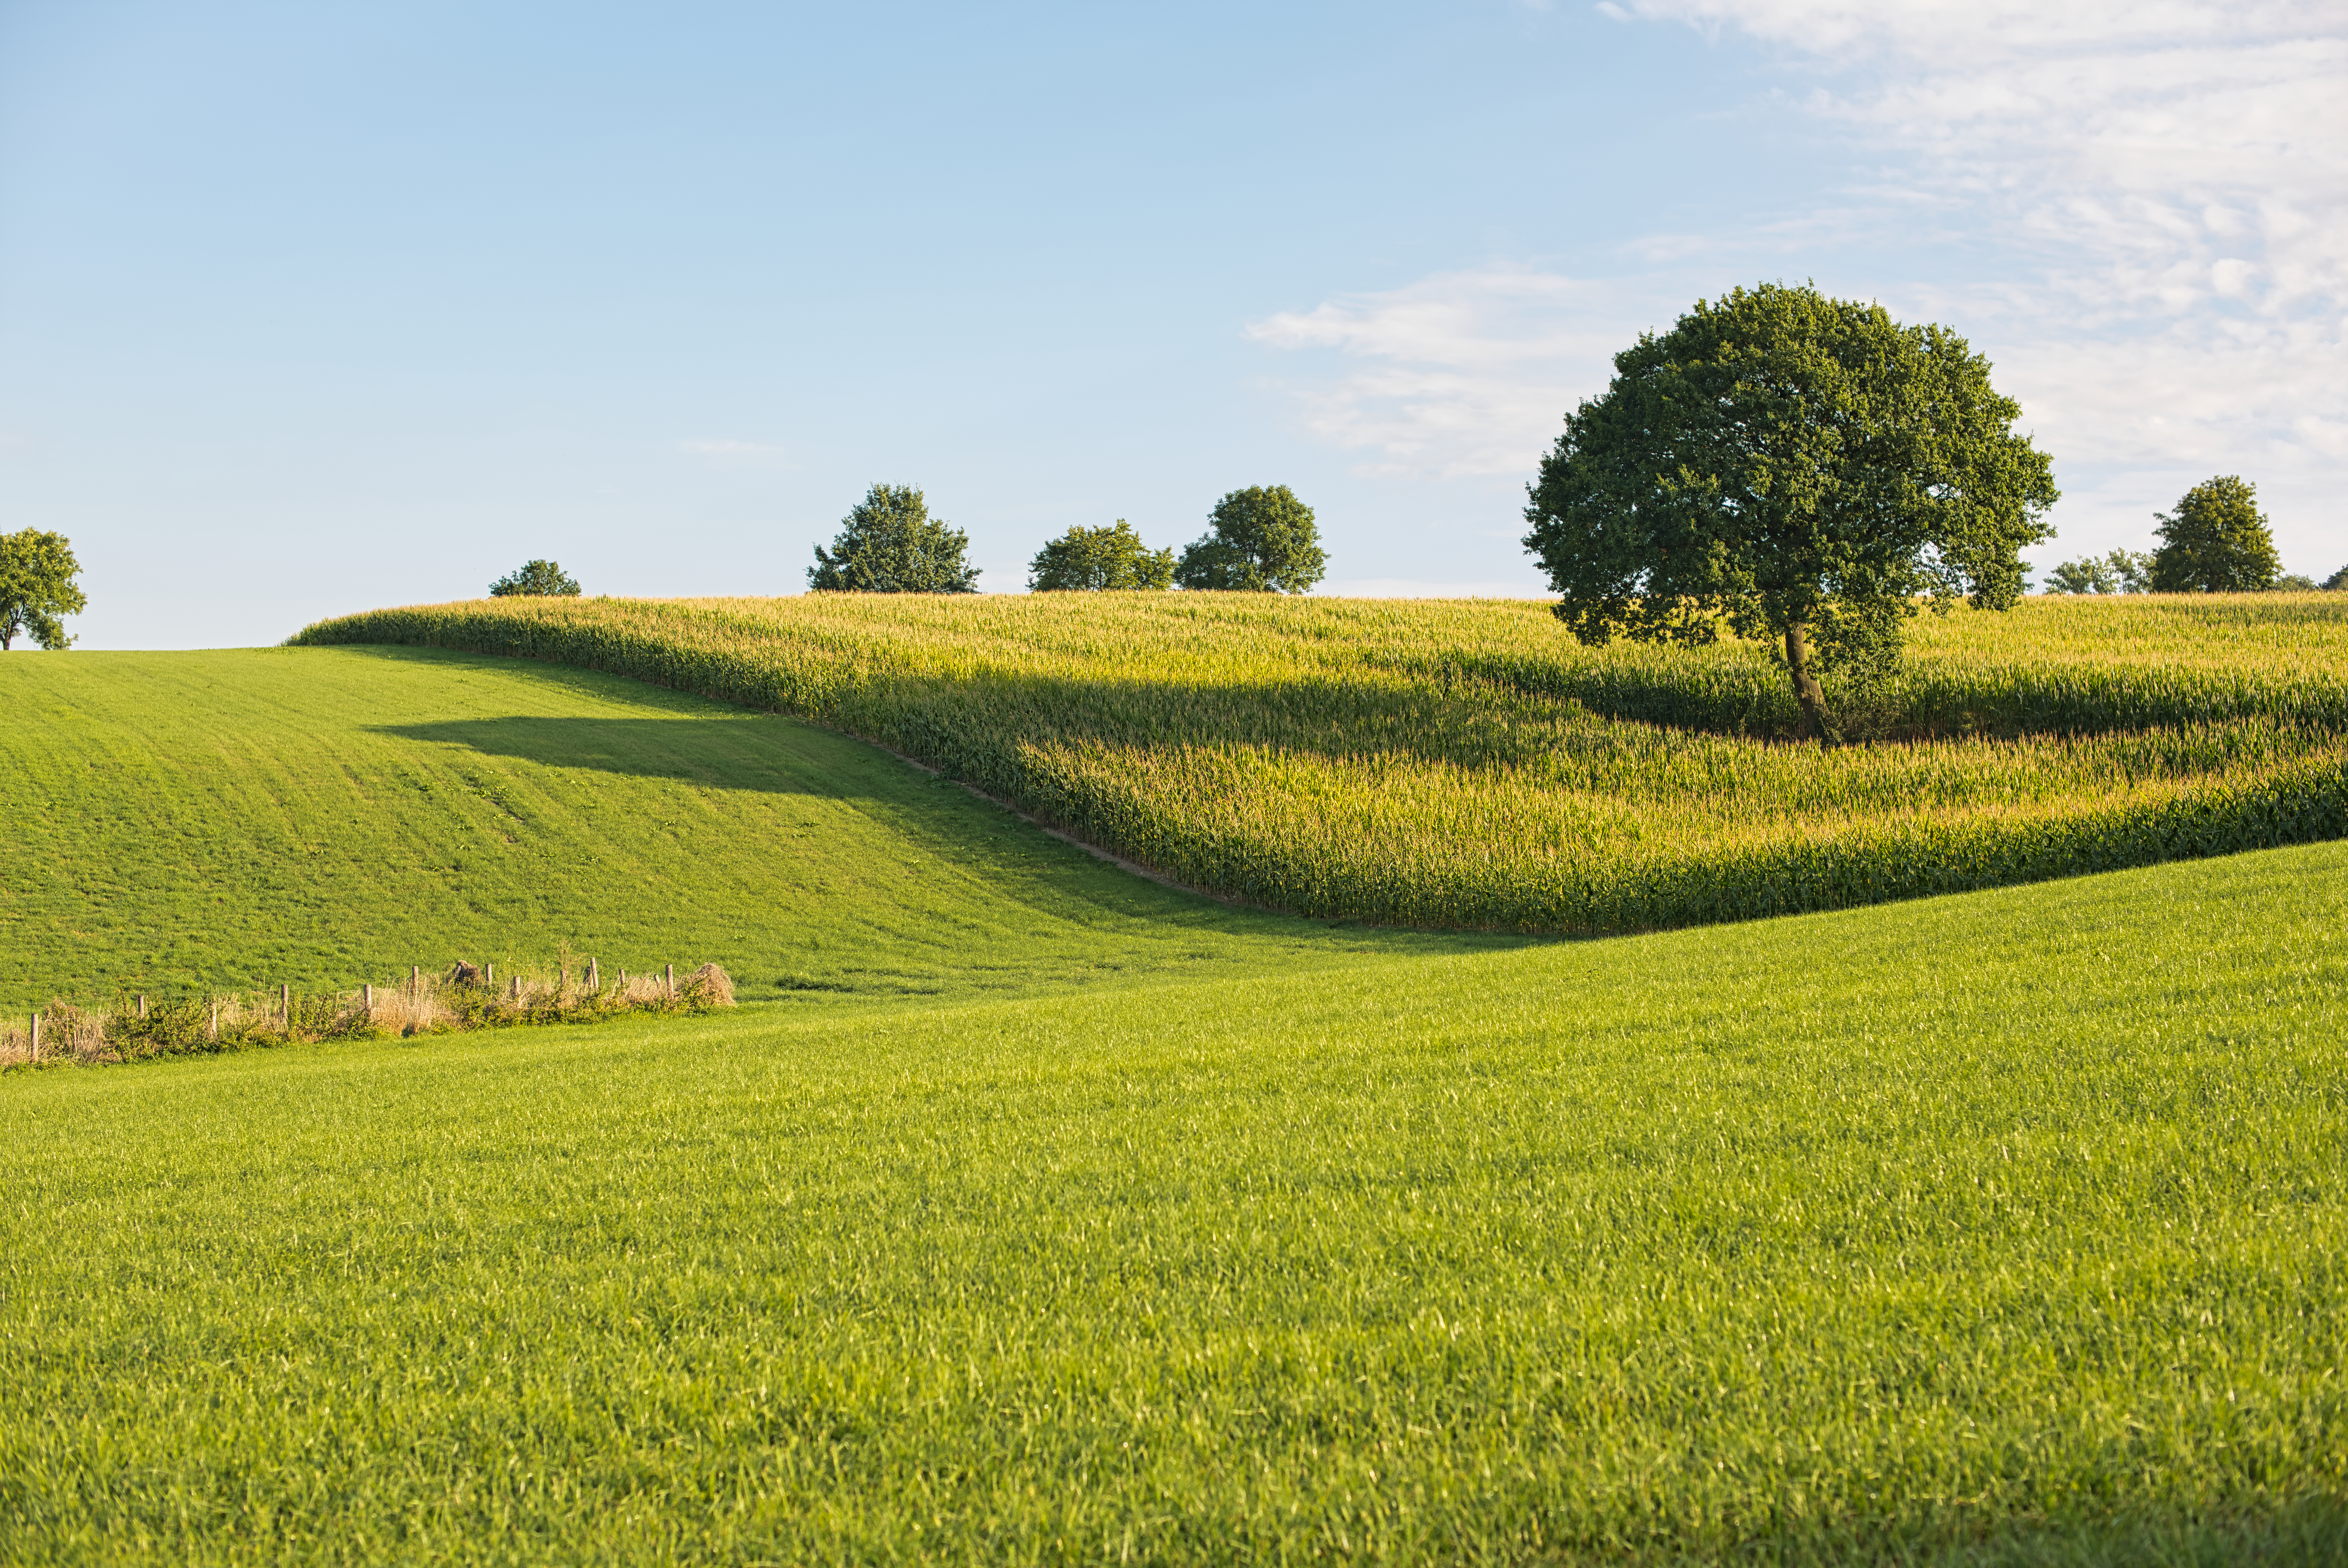
natural, natural landscape, grassland, field, nature, green, natural environment, pasture, meadow, land lot, prairie, plain, grass, sky, tree, rural area, grass family, hill, landscape, spring, plant, farm, agriculture, crop, wildflower